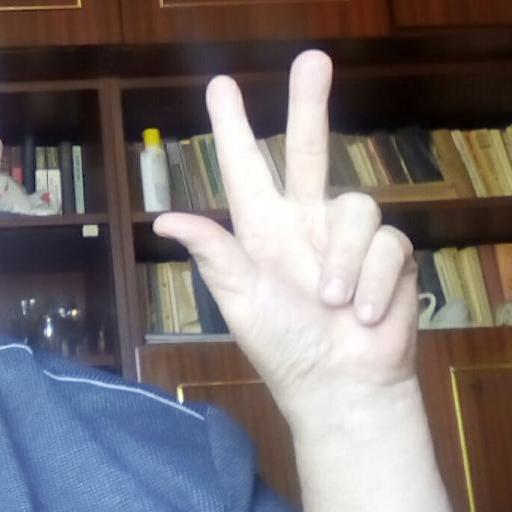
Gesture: three2